Webometrics

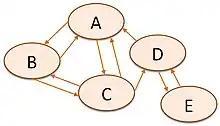
Site based graph relationship. The idea was taken from paper "Web-communicator creation costs sharing problem as a cooperative game"

One relatively straightforward measure is the "web impact factor" (WIF) introduced by Ingwersen (1998). The WIF measure may be defined as the number of web pages in a web site receiving links from other web sites, divided by the number of web pages published in the site that are accessible to the crawler. However, the use of WIF has been disregarded due to the mathematical artifacts derived from power law distributions of these variables. Other similar indicators using size of the institution instead of number of webpages have been proved more useful.